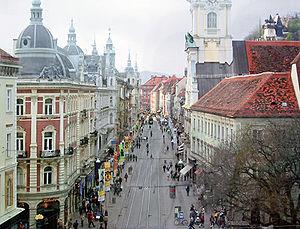
L'attaque de Graz a eu lieu le 20 juin 2015, lorsque l'agresseur, identifié comme Alen Rizvanović, a conduit un véhicule utilitaire sport à grande vitesse à travers le centre de Graz, en Autriche, tuant trois personnes et blessé 36 autres, certains d'entre eux sérieusement. Au cours de l'attaque, Rizvanović est sorti du véhicule et a poignardé des passants. Plus tard, il fut arrêté par la police.